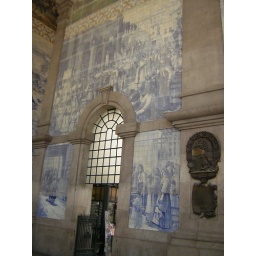
Painting on the walls of train station in Porto